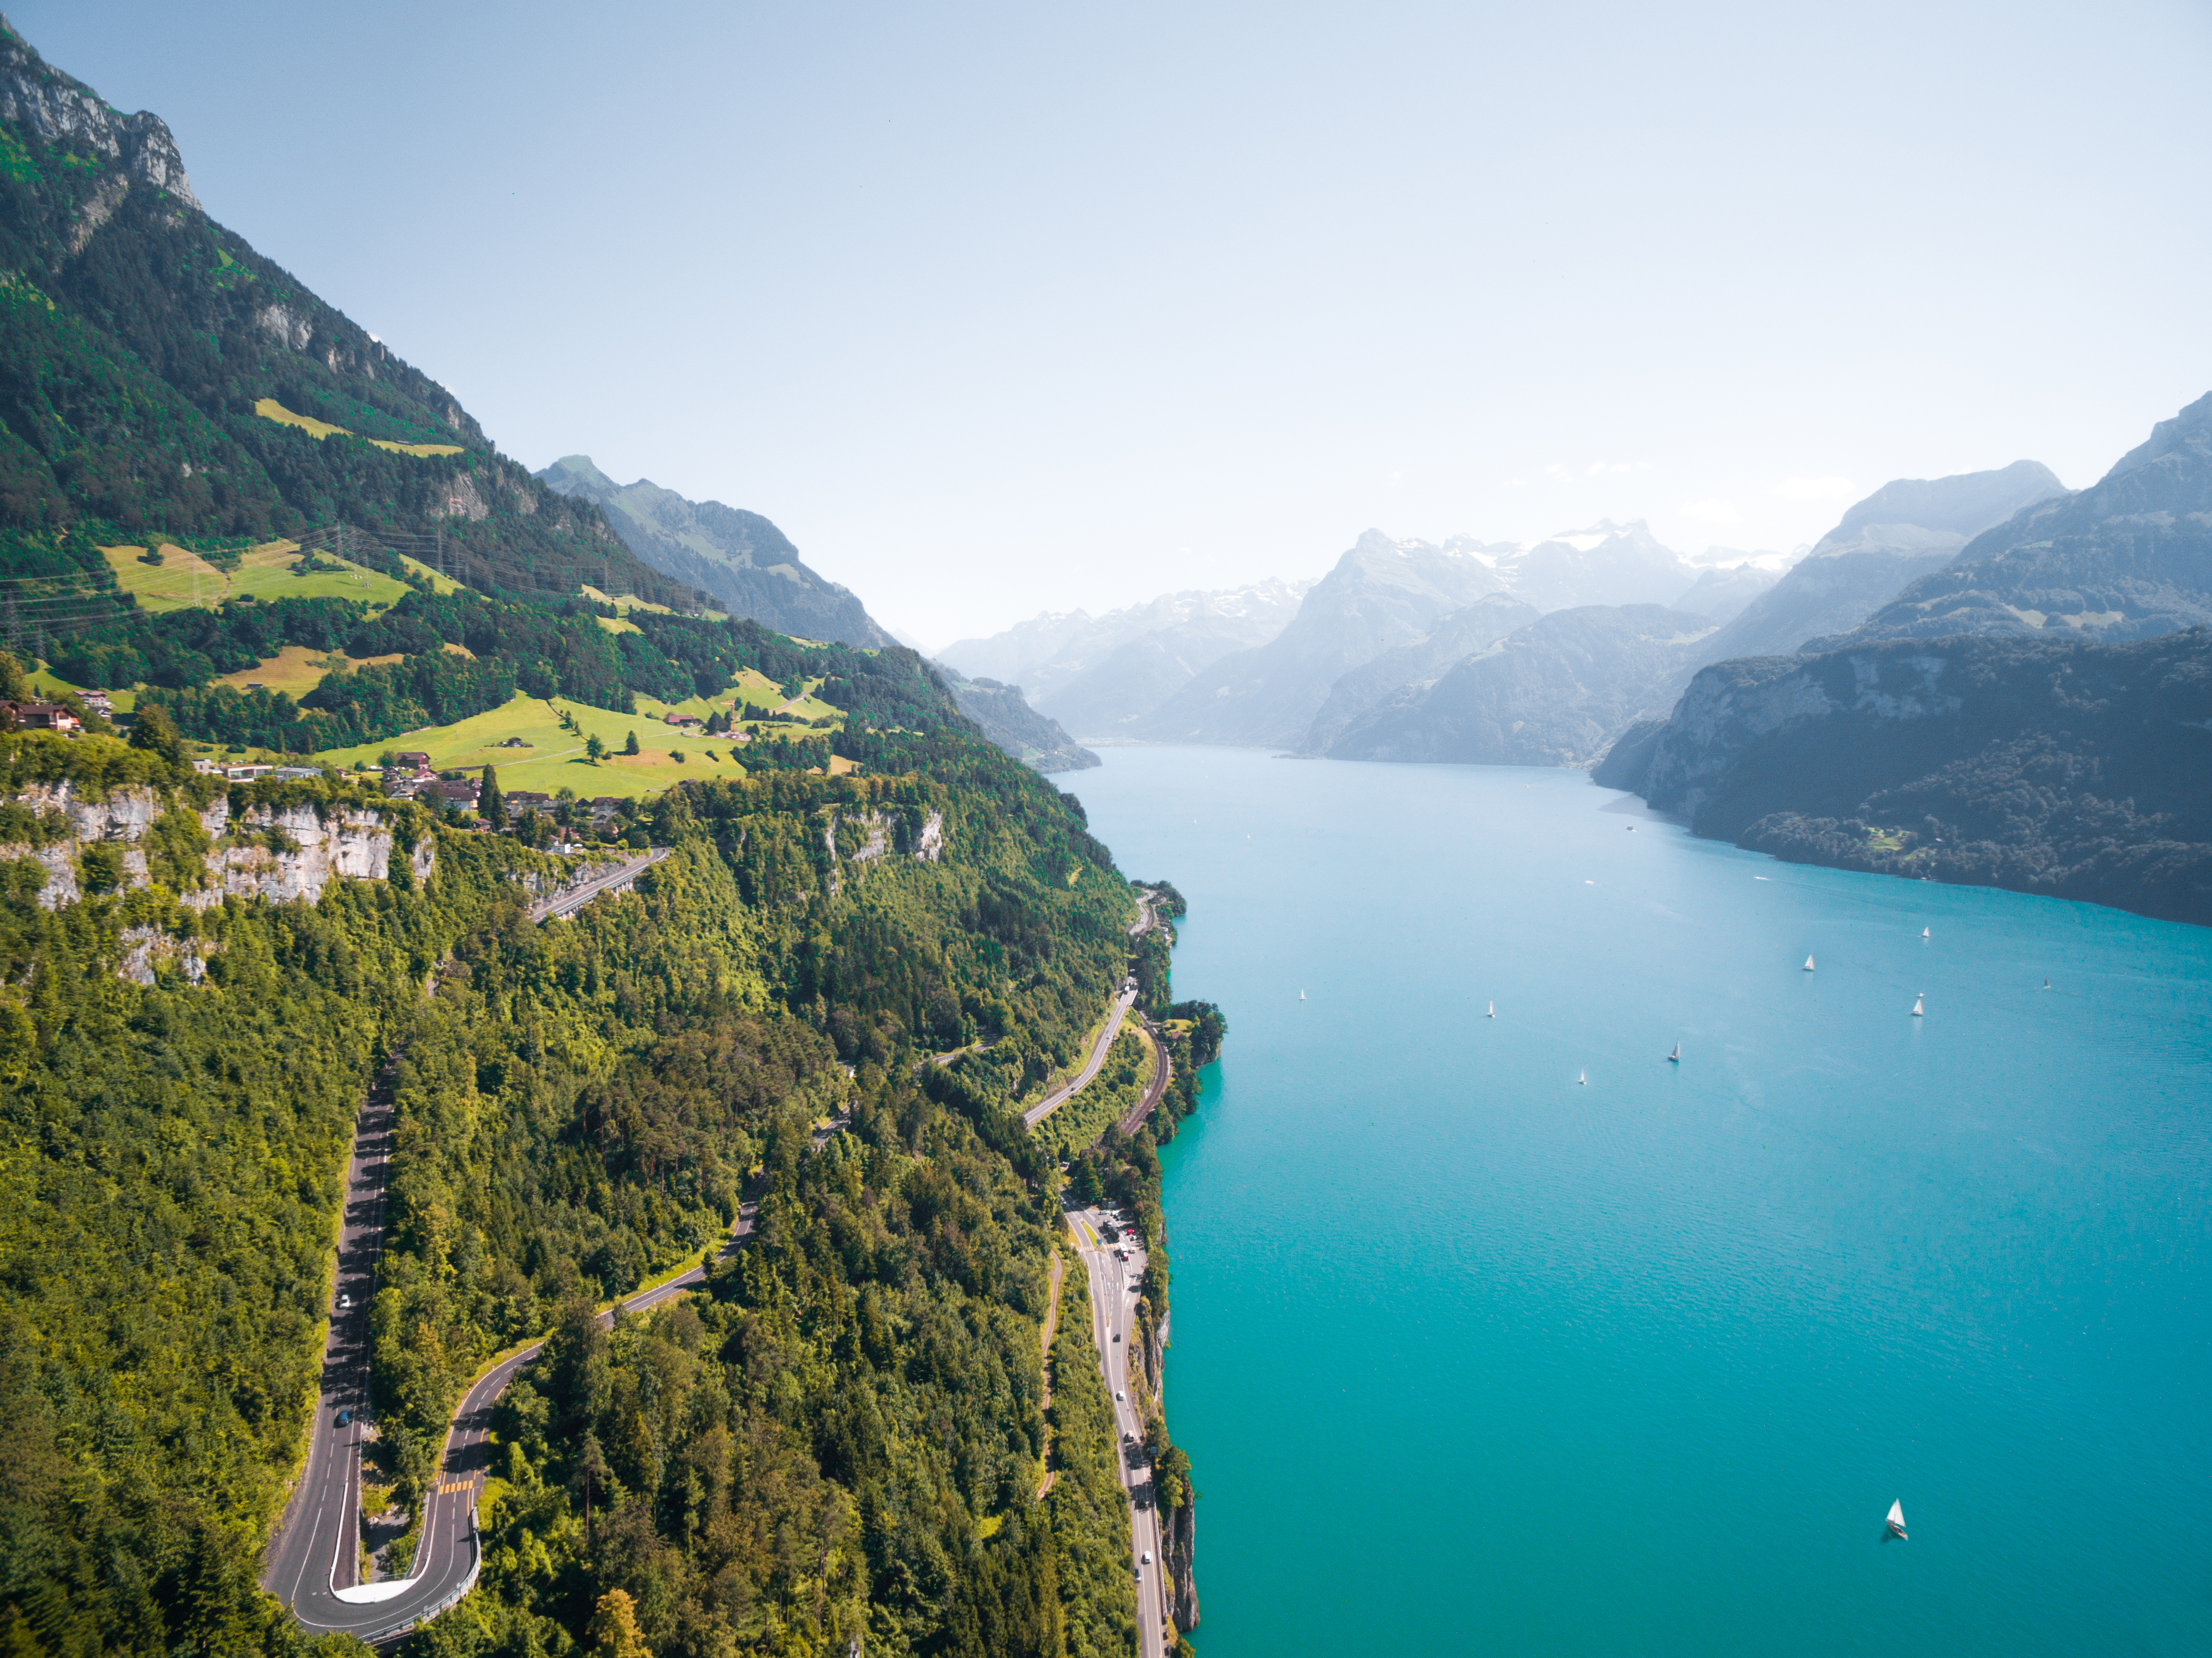
landscape, sea, water, nature, forest, mountain, sky, hill, lake, adventure, mountain range, summer, travel, scenic, bay, island, fjord, reservoir, seashore, trees, outdoors, daylight, mountains, alps, landform, aerial photography, mountain pass, geographical feature, mountainous landforms, glacial landform